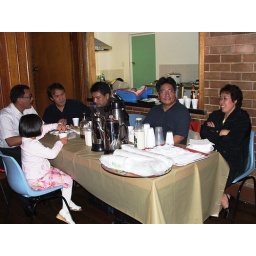
Best table in the house...right beside the kitchen where all the food and drinks were. Their role&amp;gt;&amp;quot;Taste-testers&amp;quot; daw.